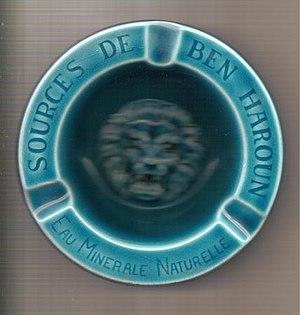
Cendrier publicitaire Ben Haroun
Ben Haroun est une eau minérale gazeuse algérienne issue de la source de Ben Haroun. Sa source se situe à Djebahia dans la Wilaya de Bouira à 20 kilomètres de Bouira et 60 kilomètres d'Alger.